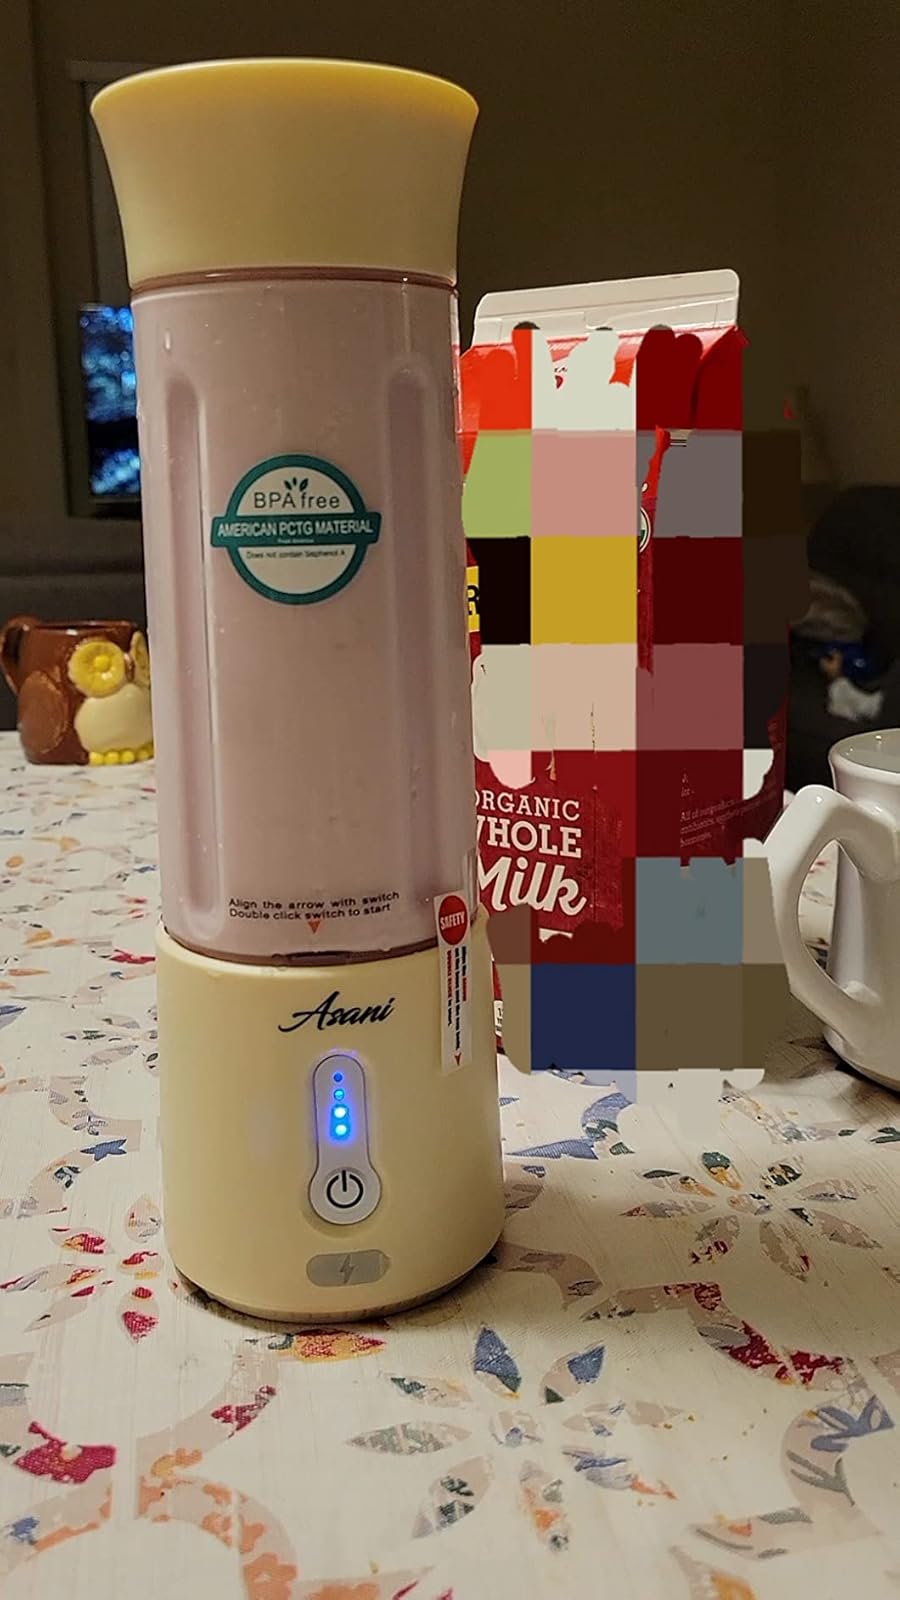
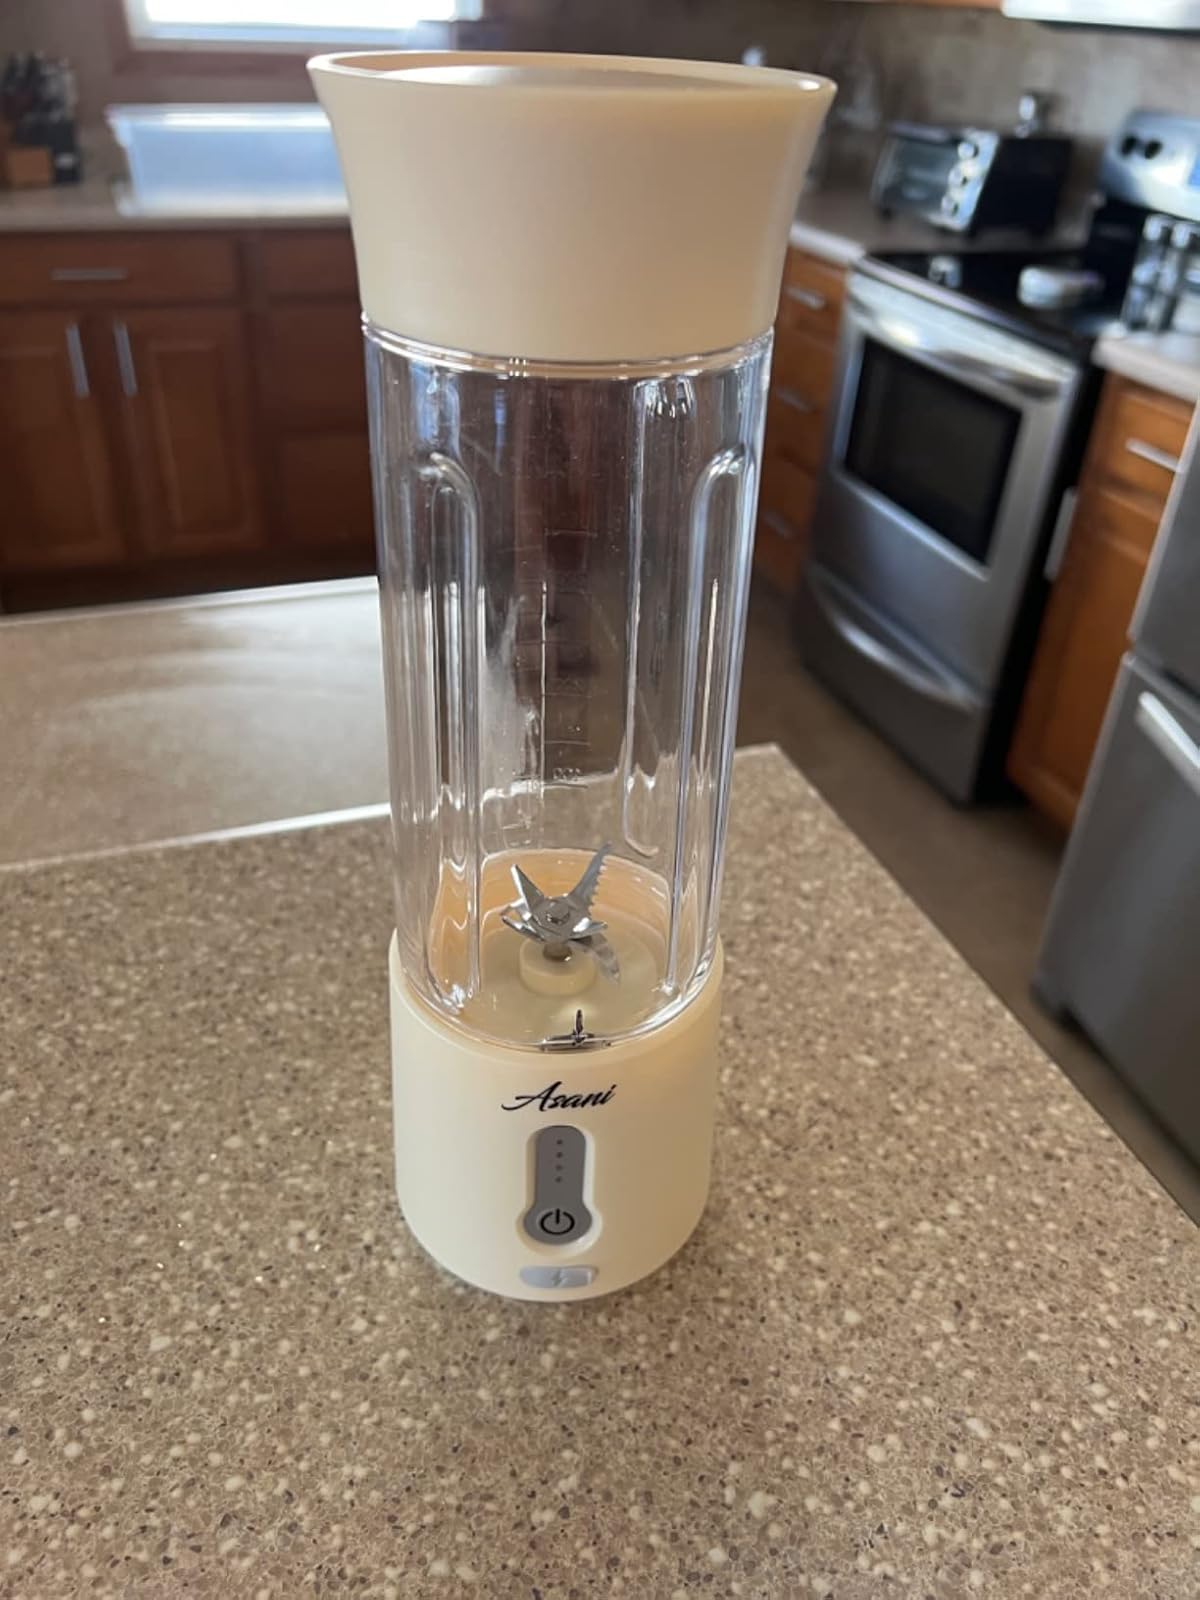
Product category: items_blender
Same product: yes